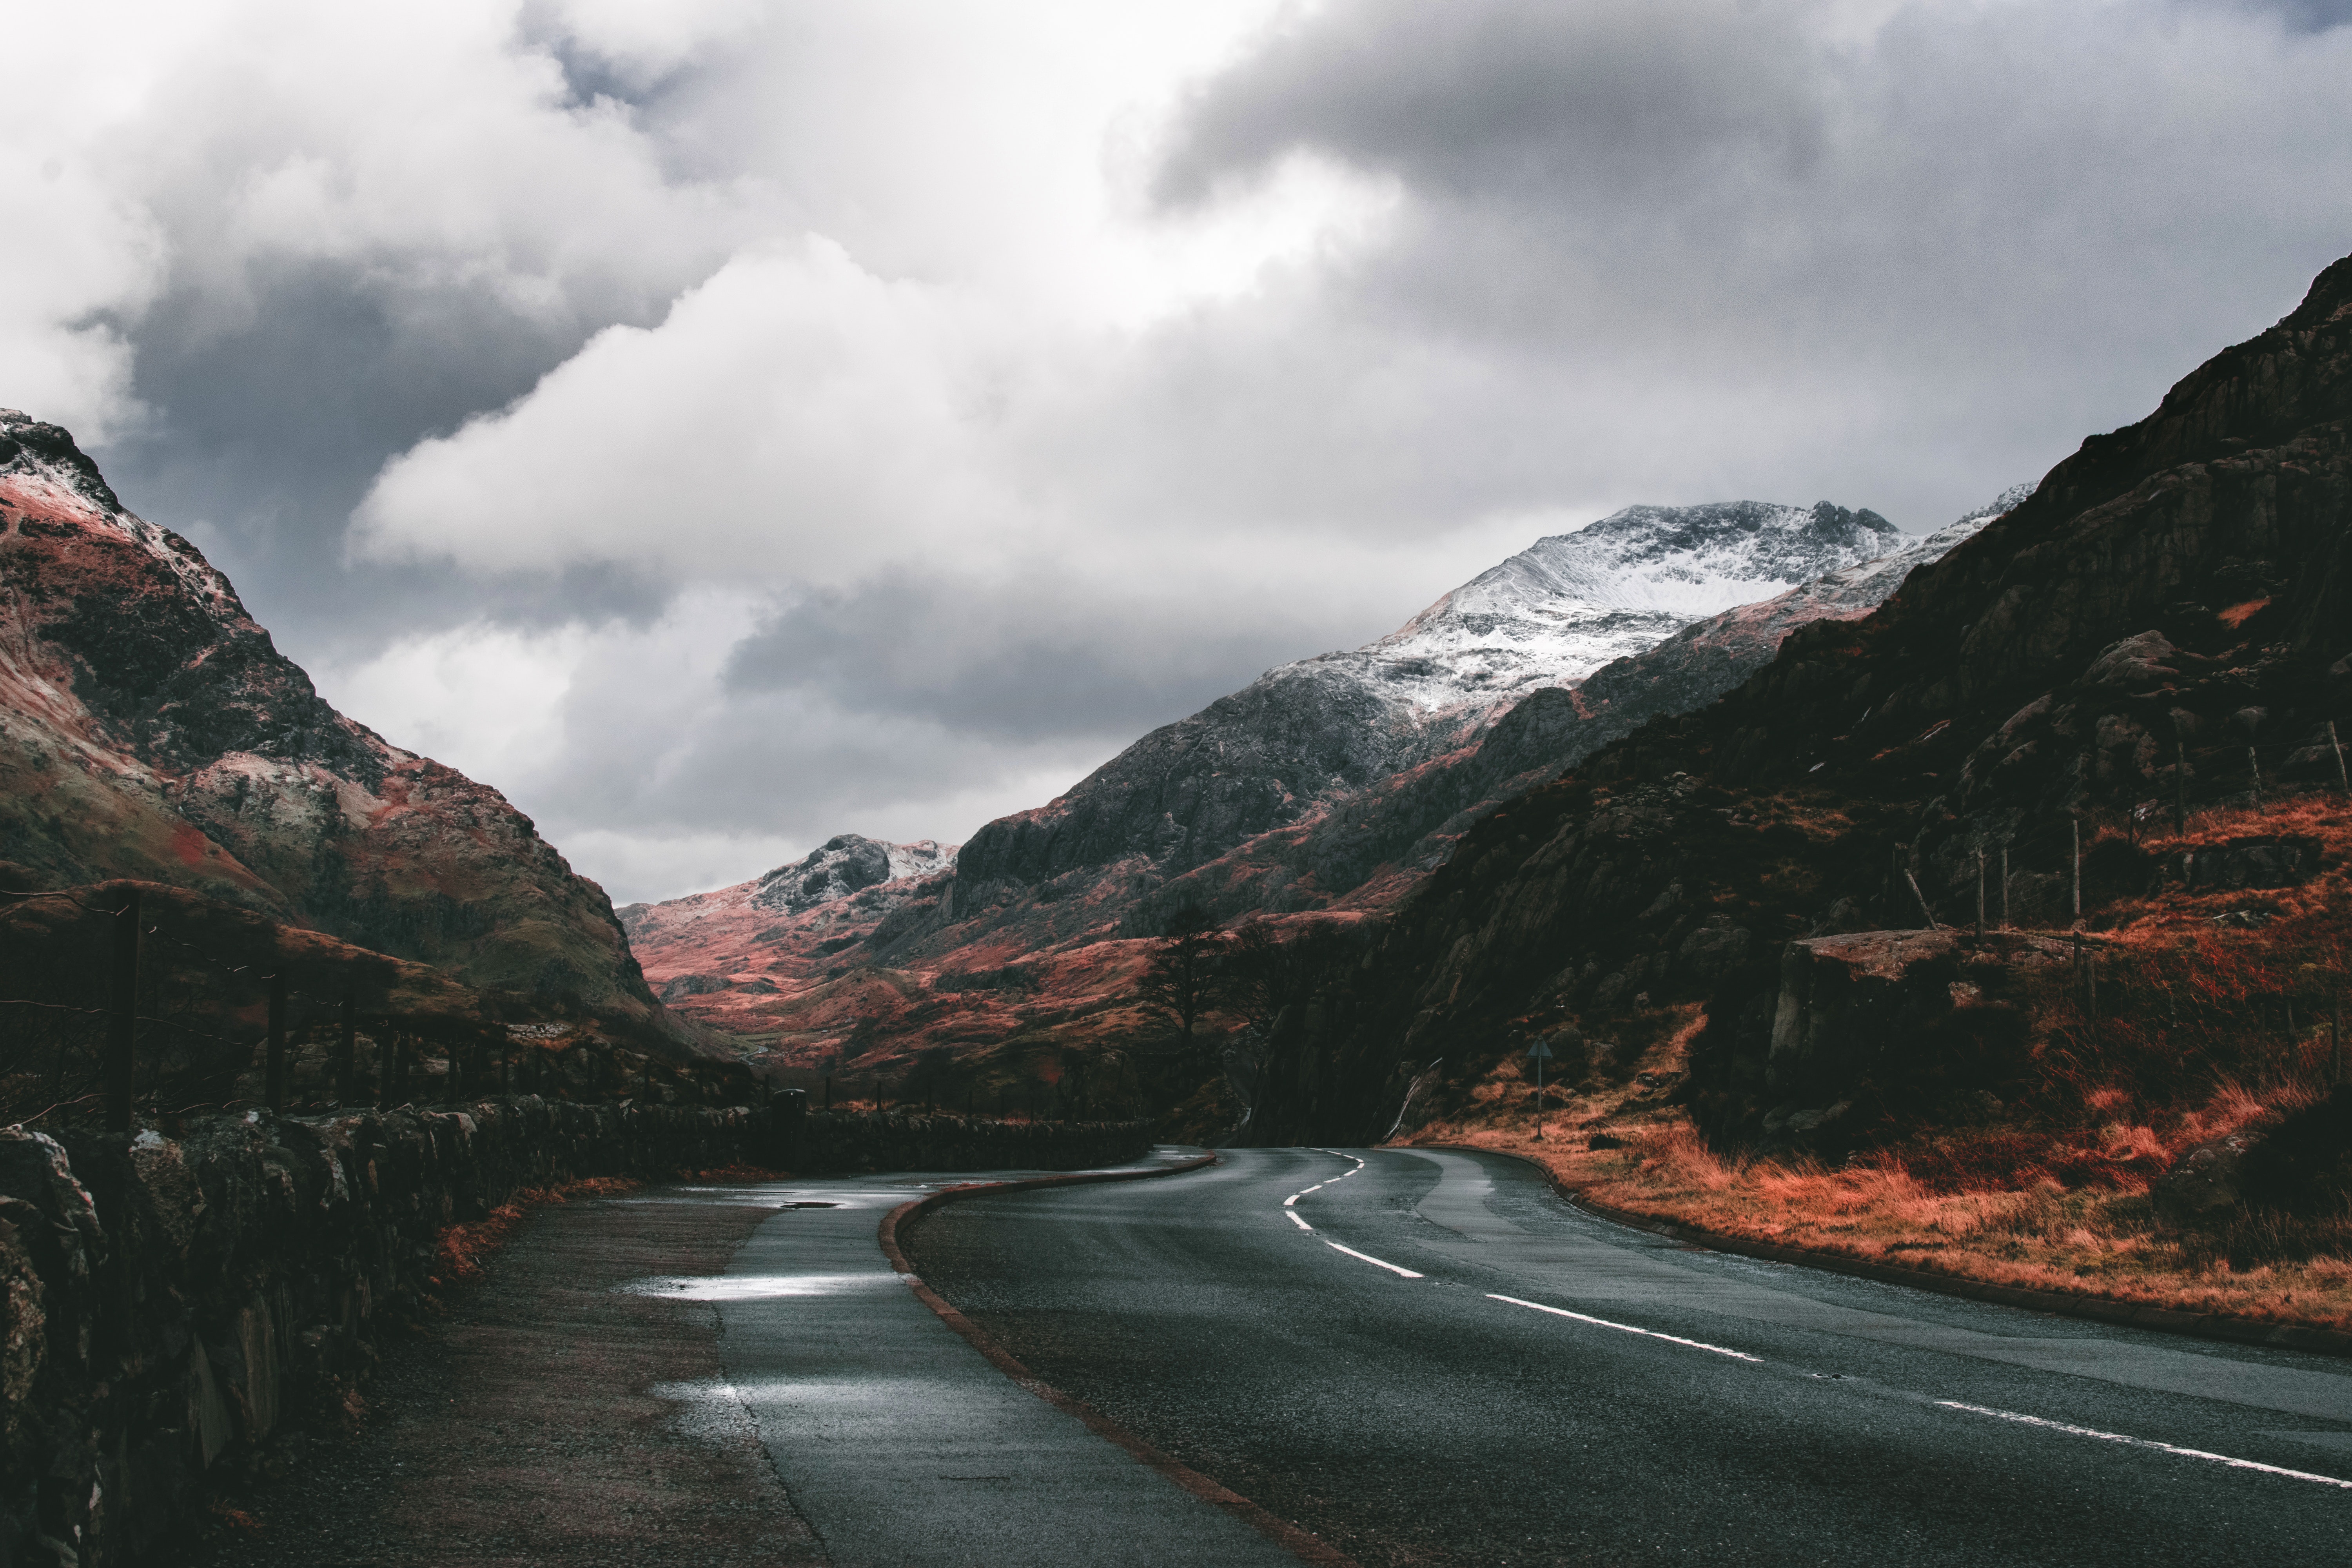
highland, mountainous landforms, mountain, road, sky, mountain pass, valley, natural landscape, mountain range, cloud, geological phenomenon, road surface, hill, fell, infrastructure, highway, road trip, asphalt, fjord, landscape, tree, thoroughfare, hill station, ridge, national park, lane, snow